Juvenal Olmos

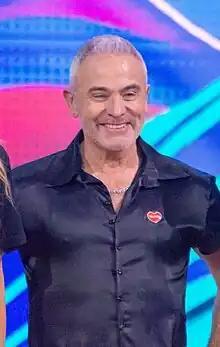
Olmos at the Teletón in 2023

Juvenal Mario Olmos Rojas (born October 4, 1962) is a Chilean football manager and former player.